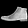
Label: Ankle boot